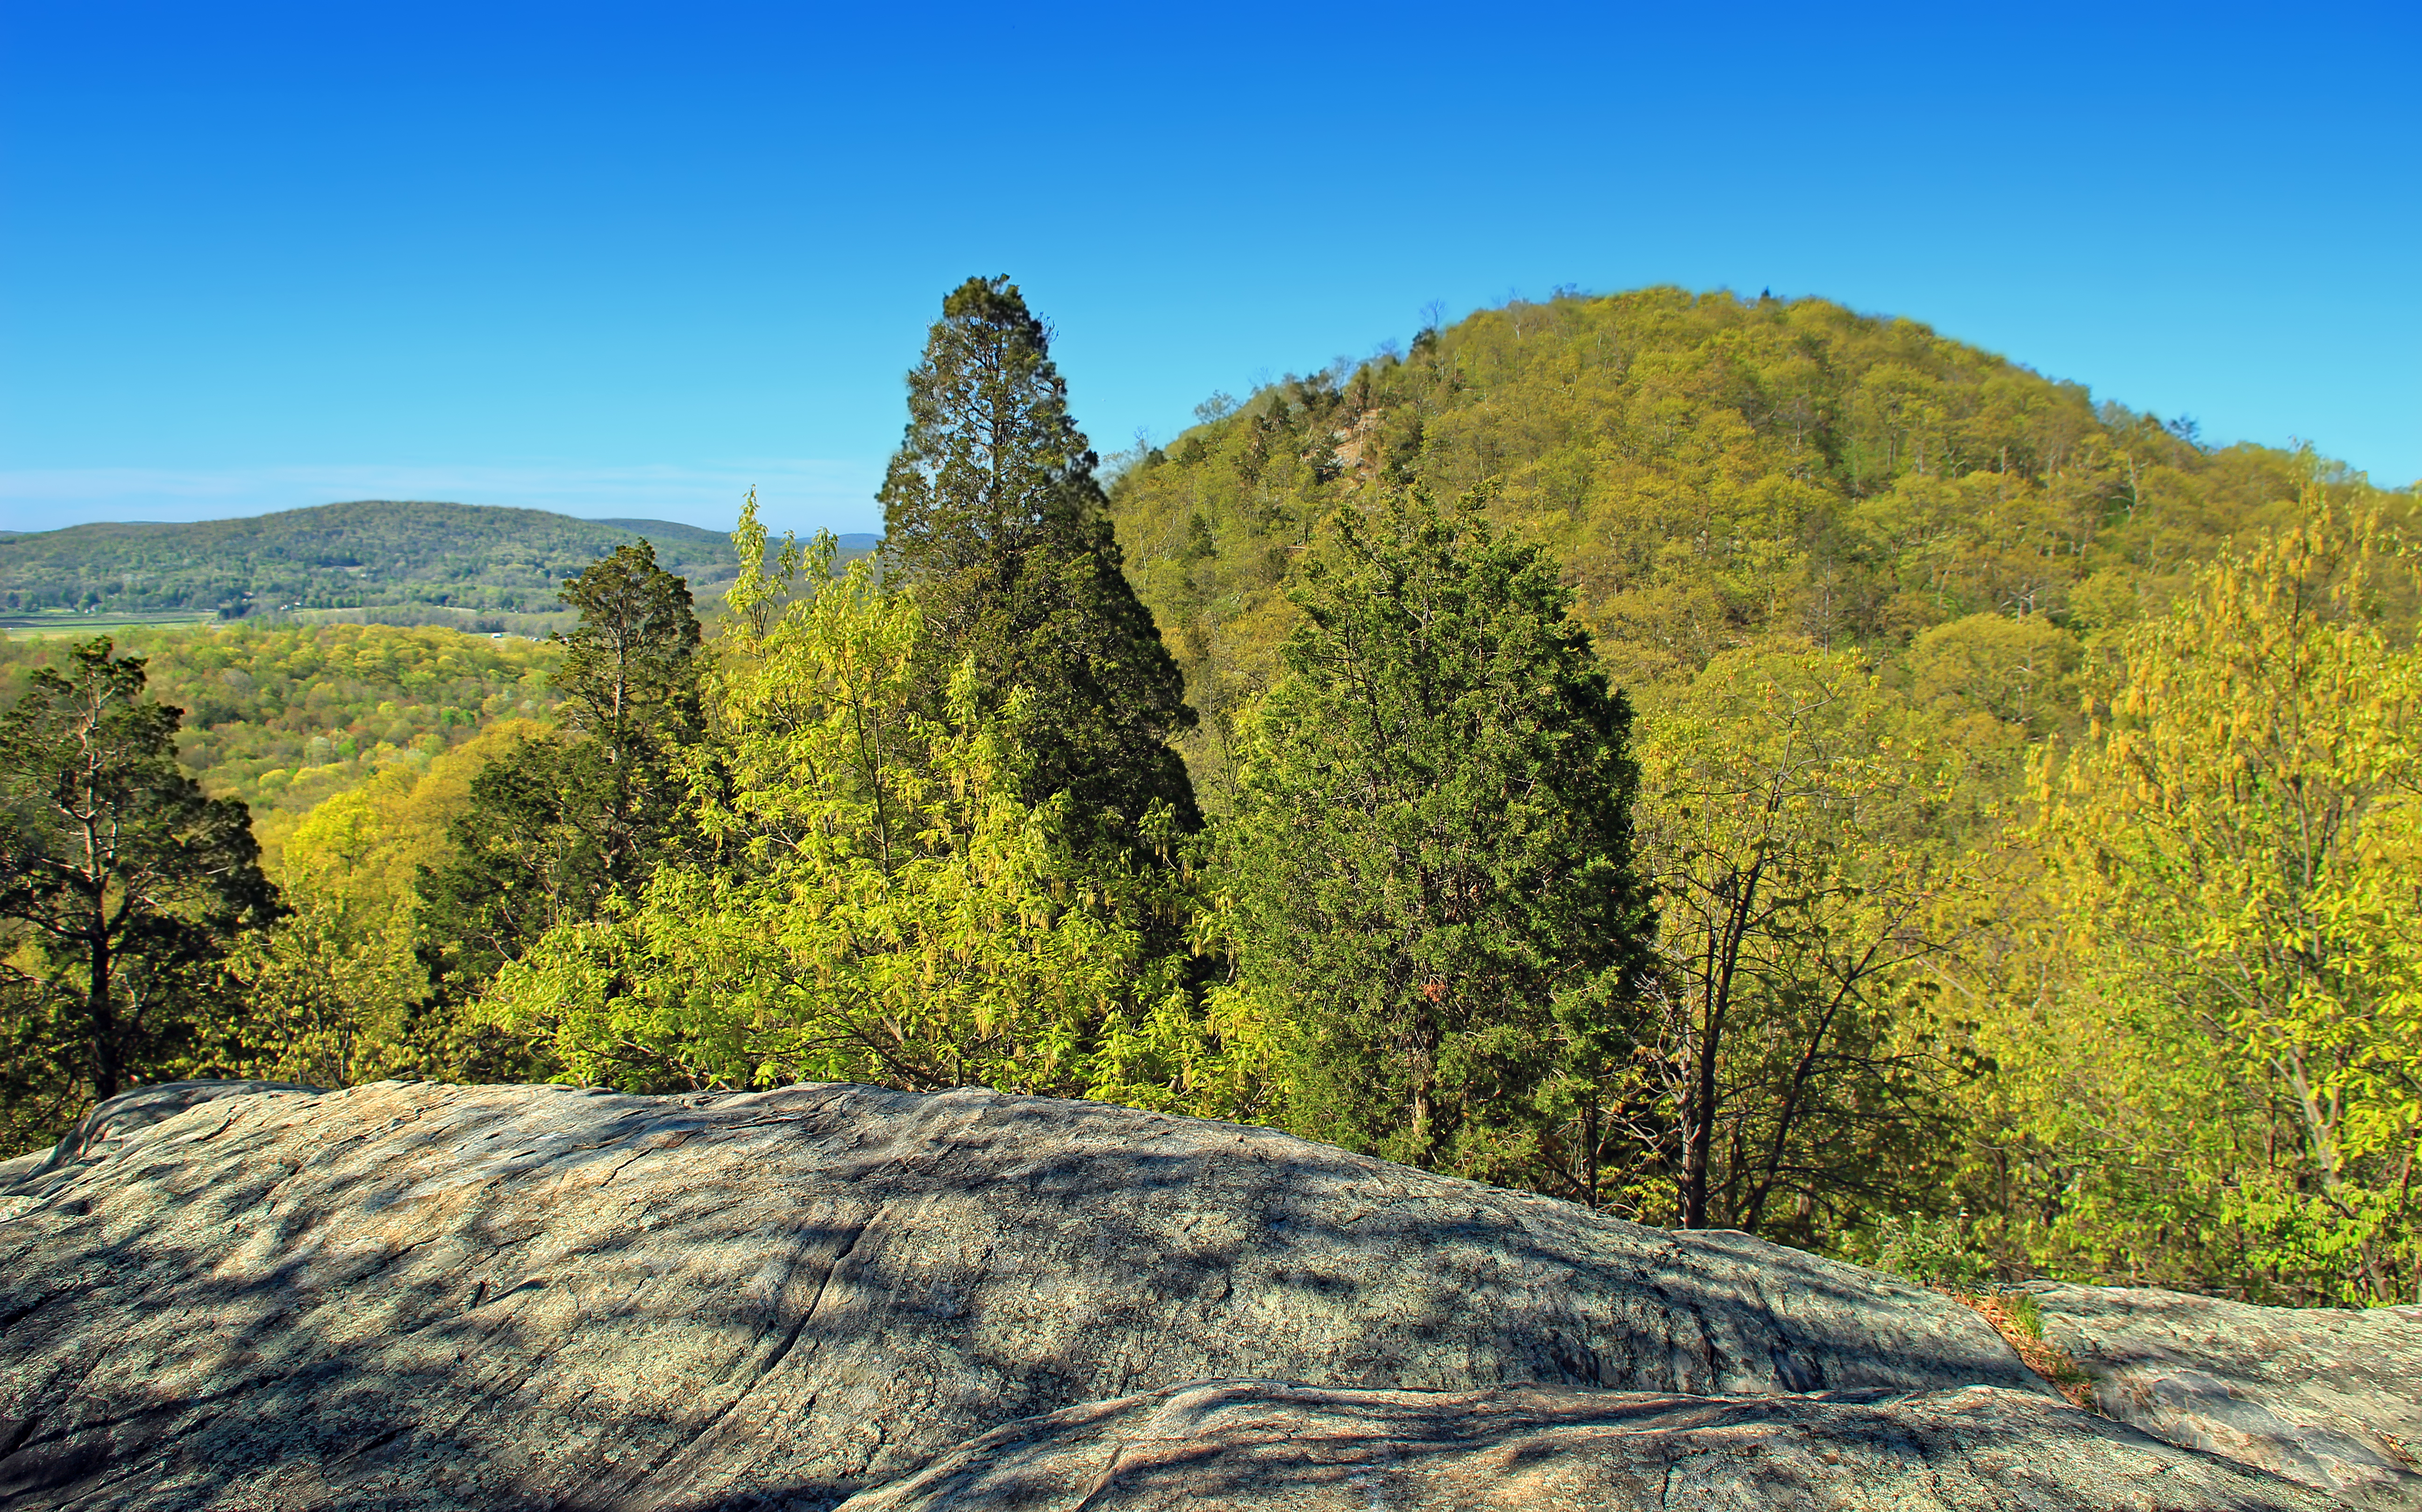
landscape, tree, nature, forest, rock, wilderness, mountain, plant, hiking, trail, meadow, leaf, hill, valley, mountain range, cliff, rural, spring, autumn, ridge, trees, rocks, hills, creativecommons, mountains, appalachianmountains, deciduous, easternredcedars, newjersey, warrencounty, jennyjumpmountain, jennyjumpstateforest, jennyjumpstatepark, plateau, woodland, habitat, ecosystem, redcedars, natural environment, geographical feature, woody plant, mountainous landforms, temperate coniferous forest